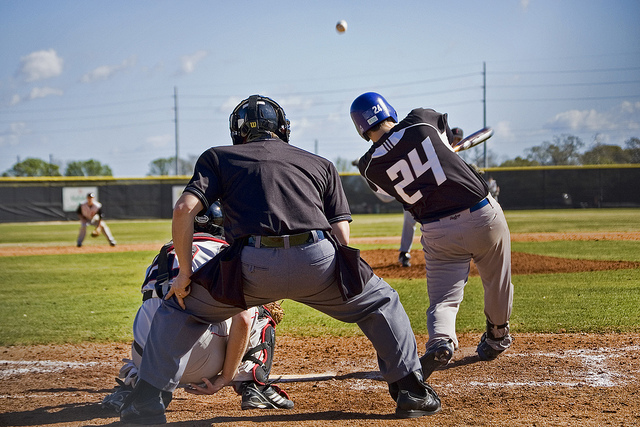
một người đàn ông đang xoay người để đánh bóng